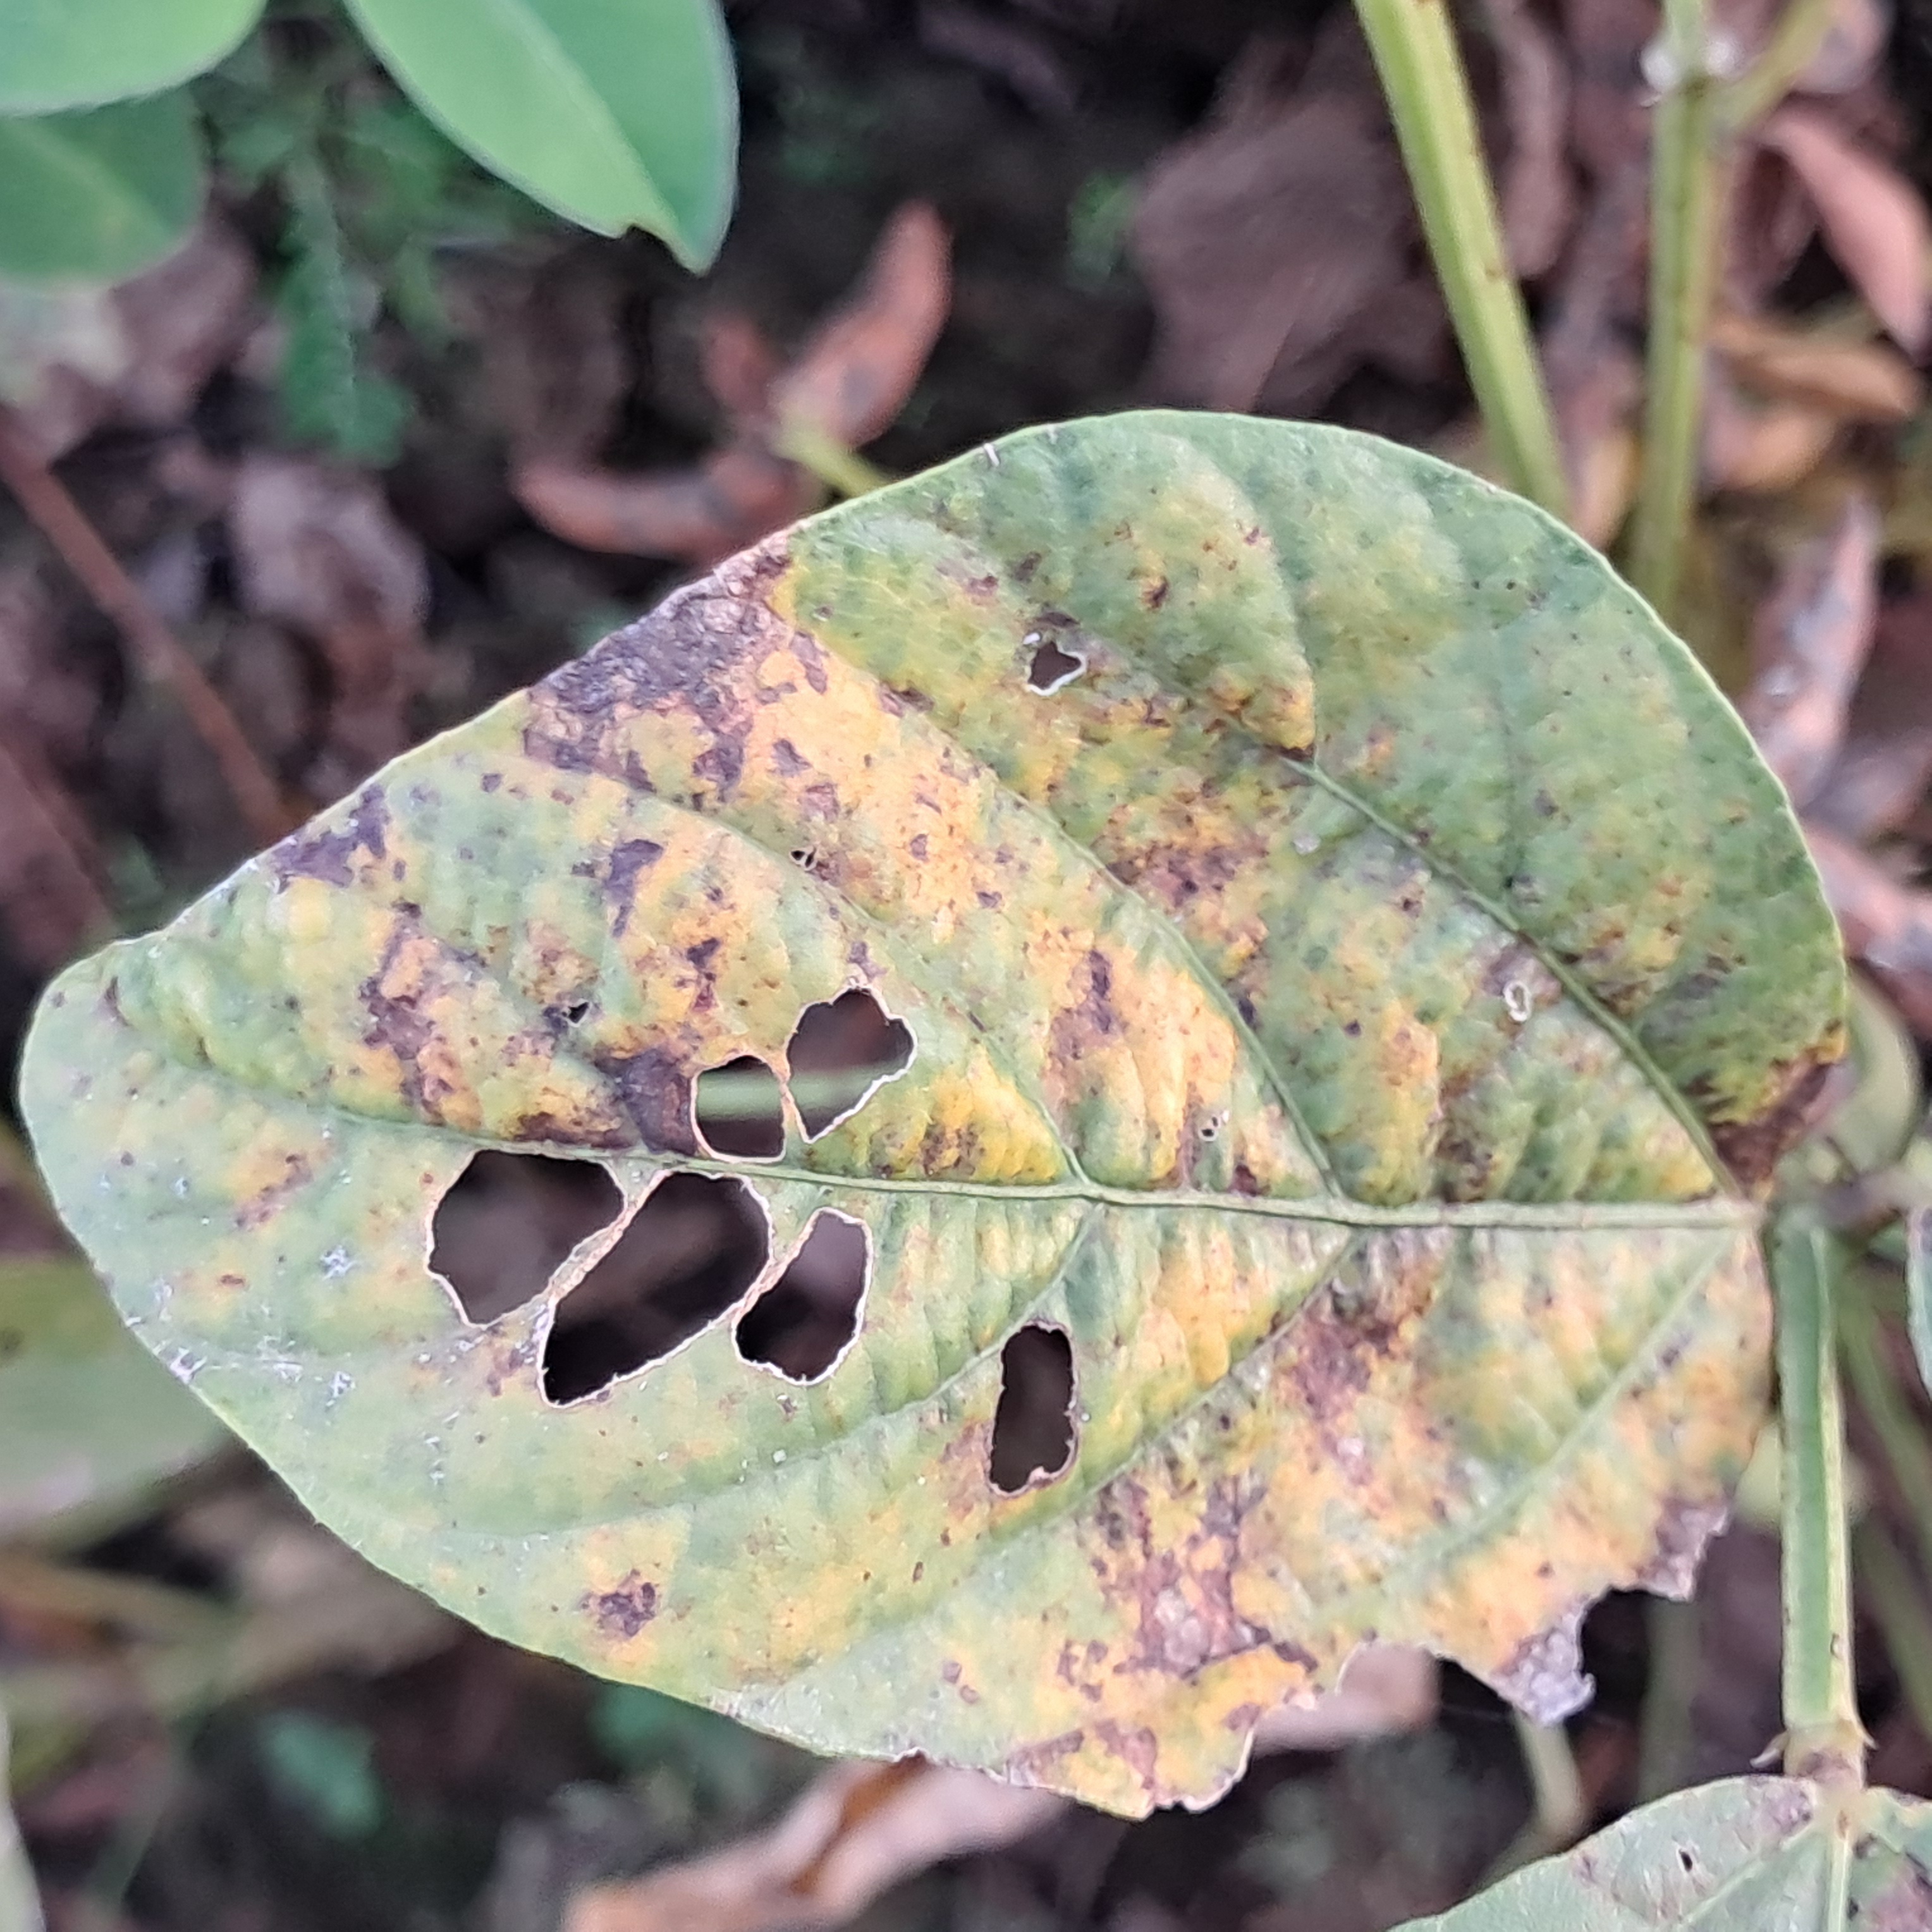
Label: Rust